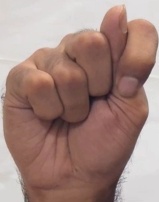
ASL sign: T